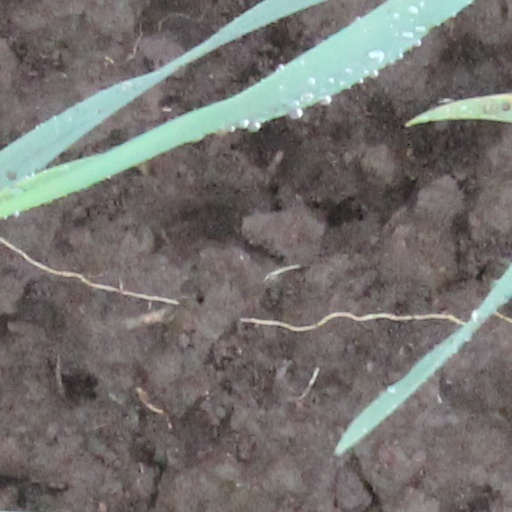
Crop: wheat